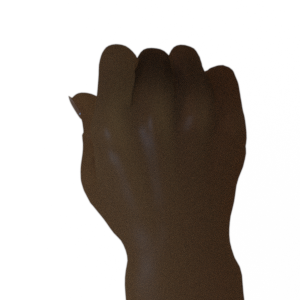
Label: rock